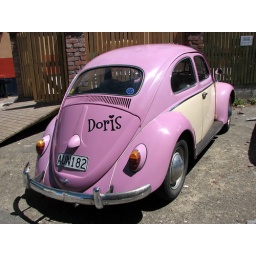
I repeatedly came across this pink car everywhere around Wanganui New Zealand.